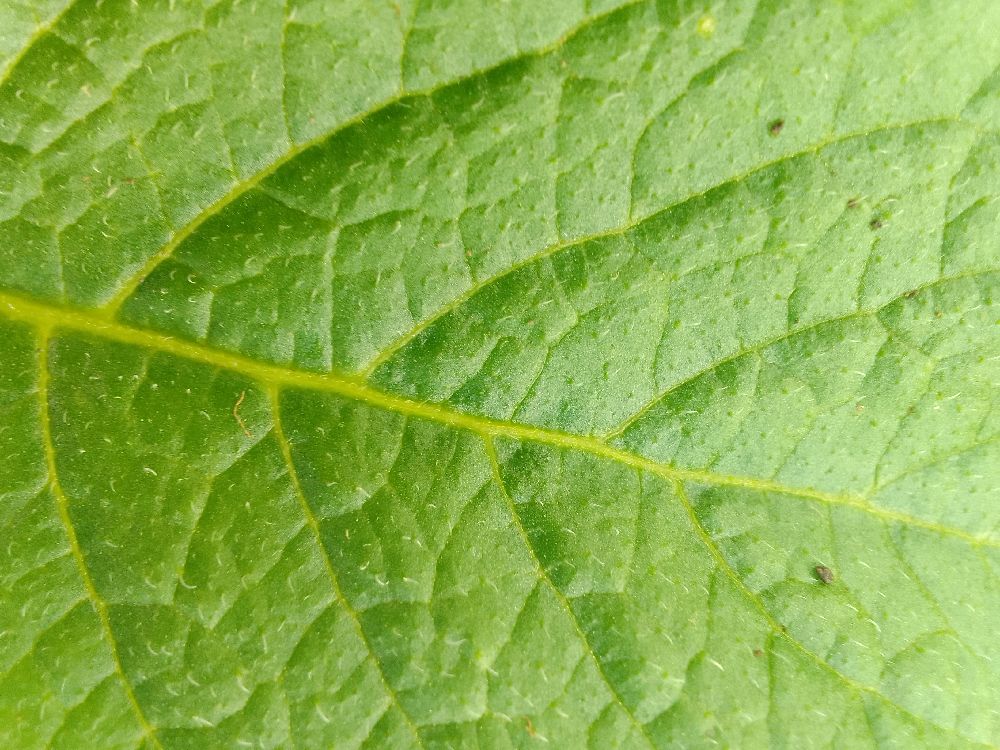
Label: Healthy